Sir (1993 film)

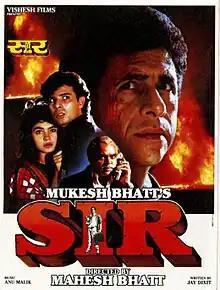
Theatrical release poster

Sir is a 1993 Indian Hindi-language crime drama film directed by Mahesh Bhatt starring debutant Atul Agnihotri and Pooja Bhatt in the lead roles, with Naseeruddin Shah playing the title role. Paresh Rawal and Gulshan Grover play the villains. The core plot is based on the 1967 British film "To Sir, with Love", about a teacher attempting to help and reform troubled students, with Bhatt turning it into an action-drama with the additional element of the Mumbai underworld. The film was remade in Telugu as "Gangmaster", with Rajasekhar.